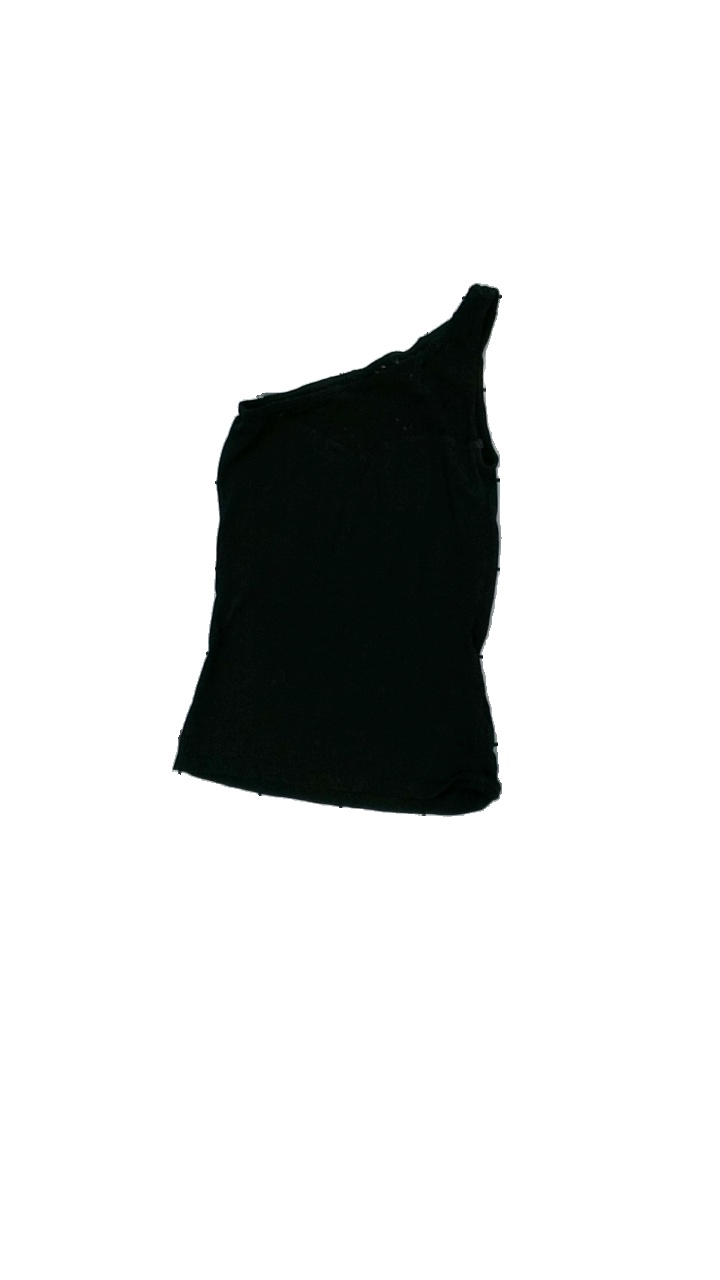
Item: Tank Top (Ladies)
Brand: Even & Odd
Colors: Black
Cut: Loose
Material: shoulderstrap: 100% nylon. body: 90% cotton, 10% cont?
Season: Summer
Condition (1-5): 2
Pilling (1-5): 4
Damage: damaged material
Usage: Export
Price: <50